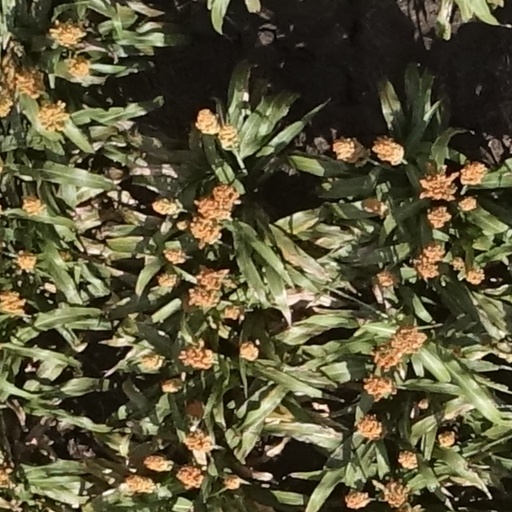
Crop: sorghum